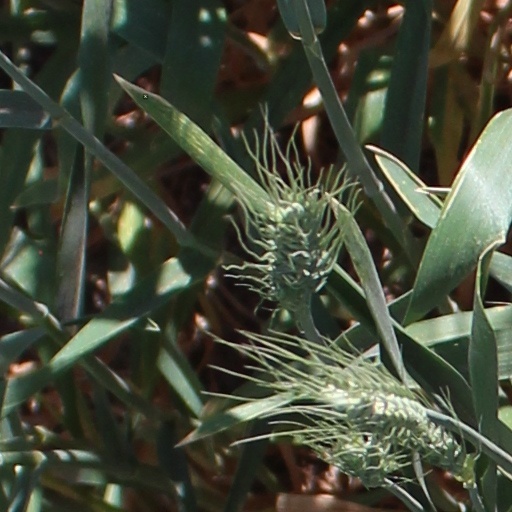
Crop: wheat